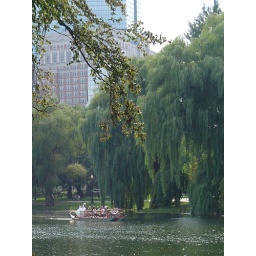
A swan boat on the lake in Boston Public Gardens